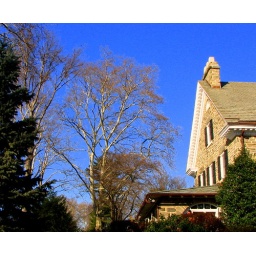
Beautiful stone house at 850 S. Main Street in Phoenixville, PA.